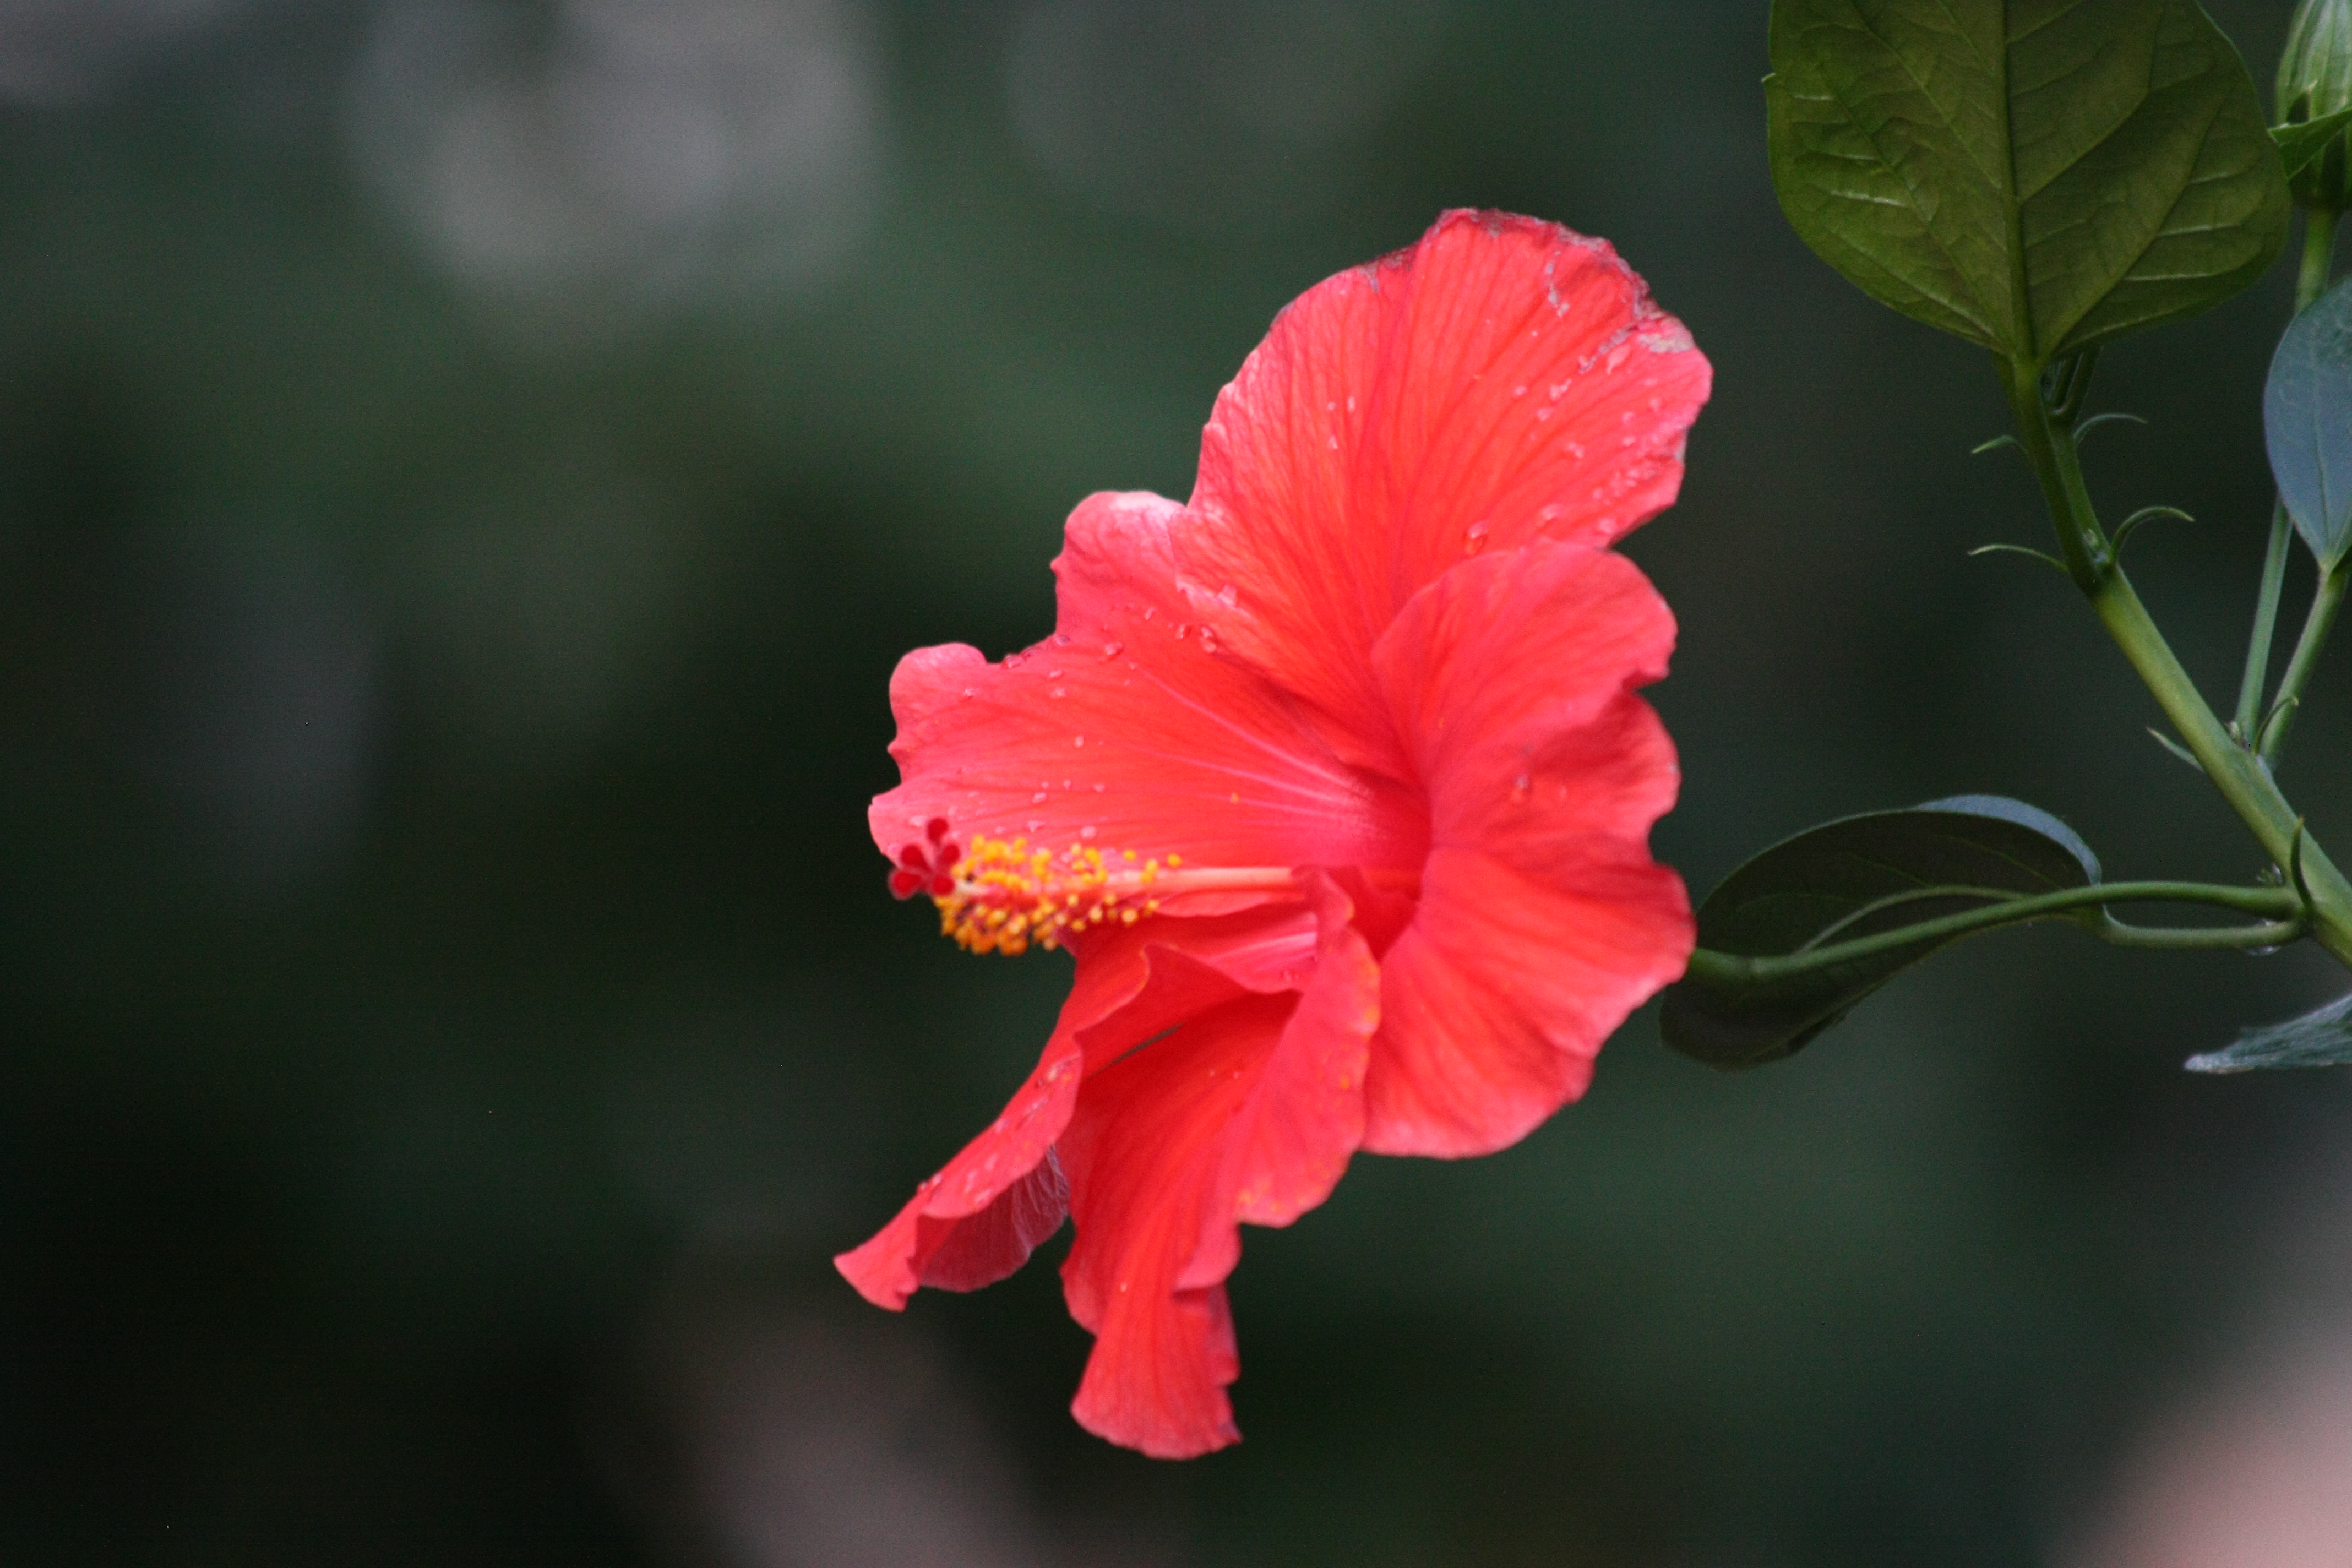
hibiscus, flower, flowering plant, petal, chinese hibiscus, pink, Hawaiian hibiscus, red, plant, china rose, botany, malvales, close up, mallow family, four o clock family, annual plant, plant stem